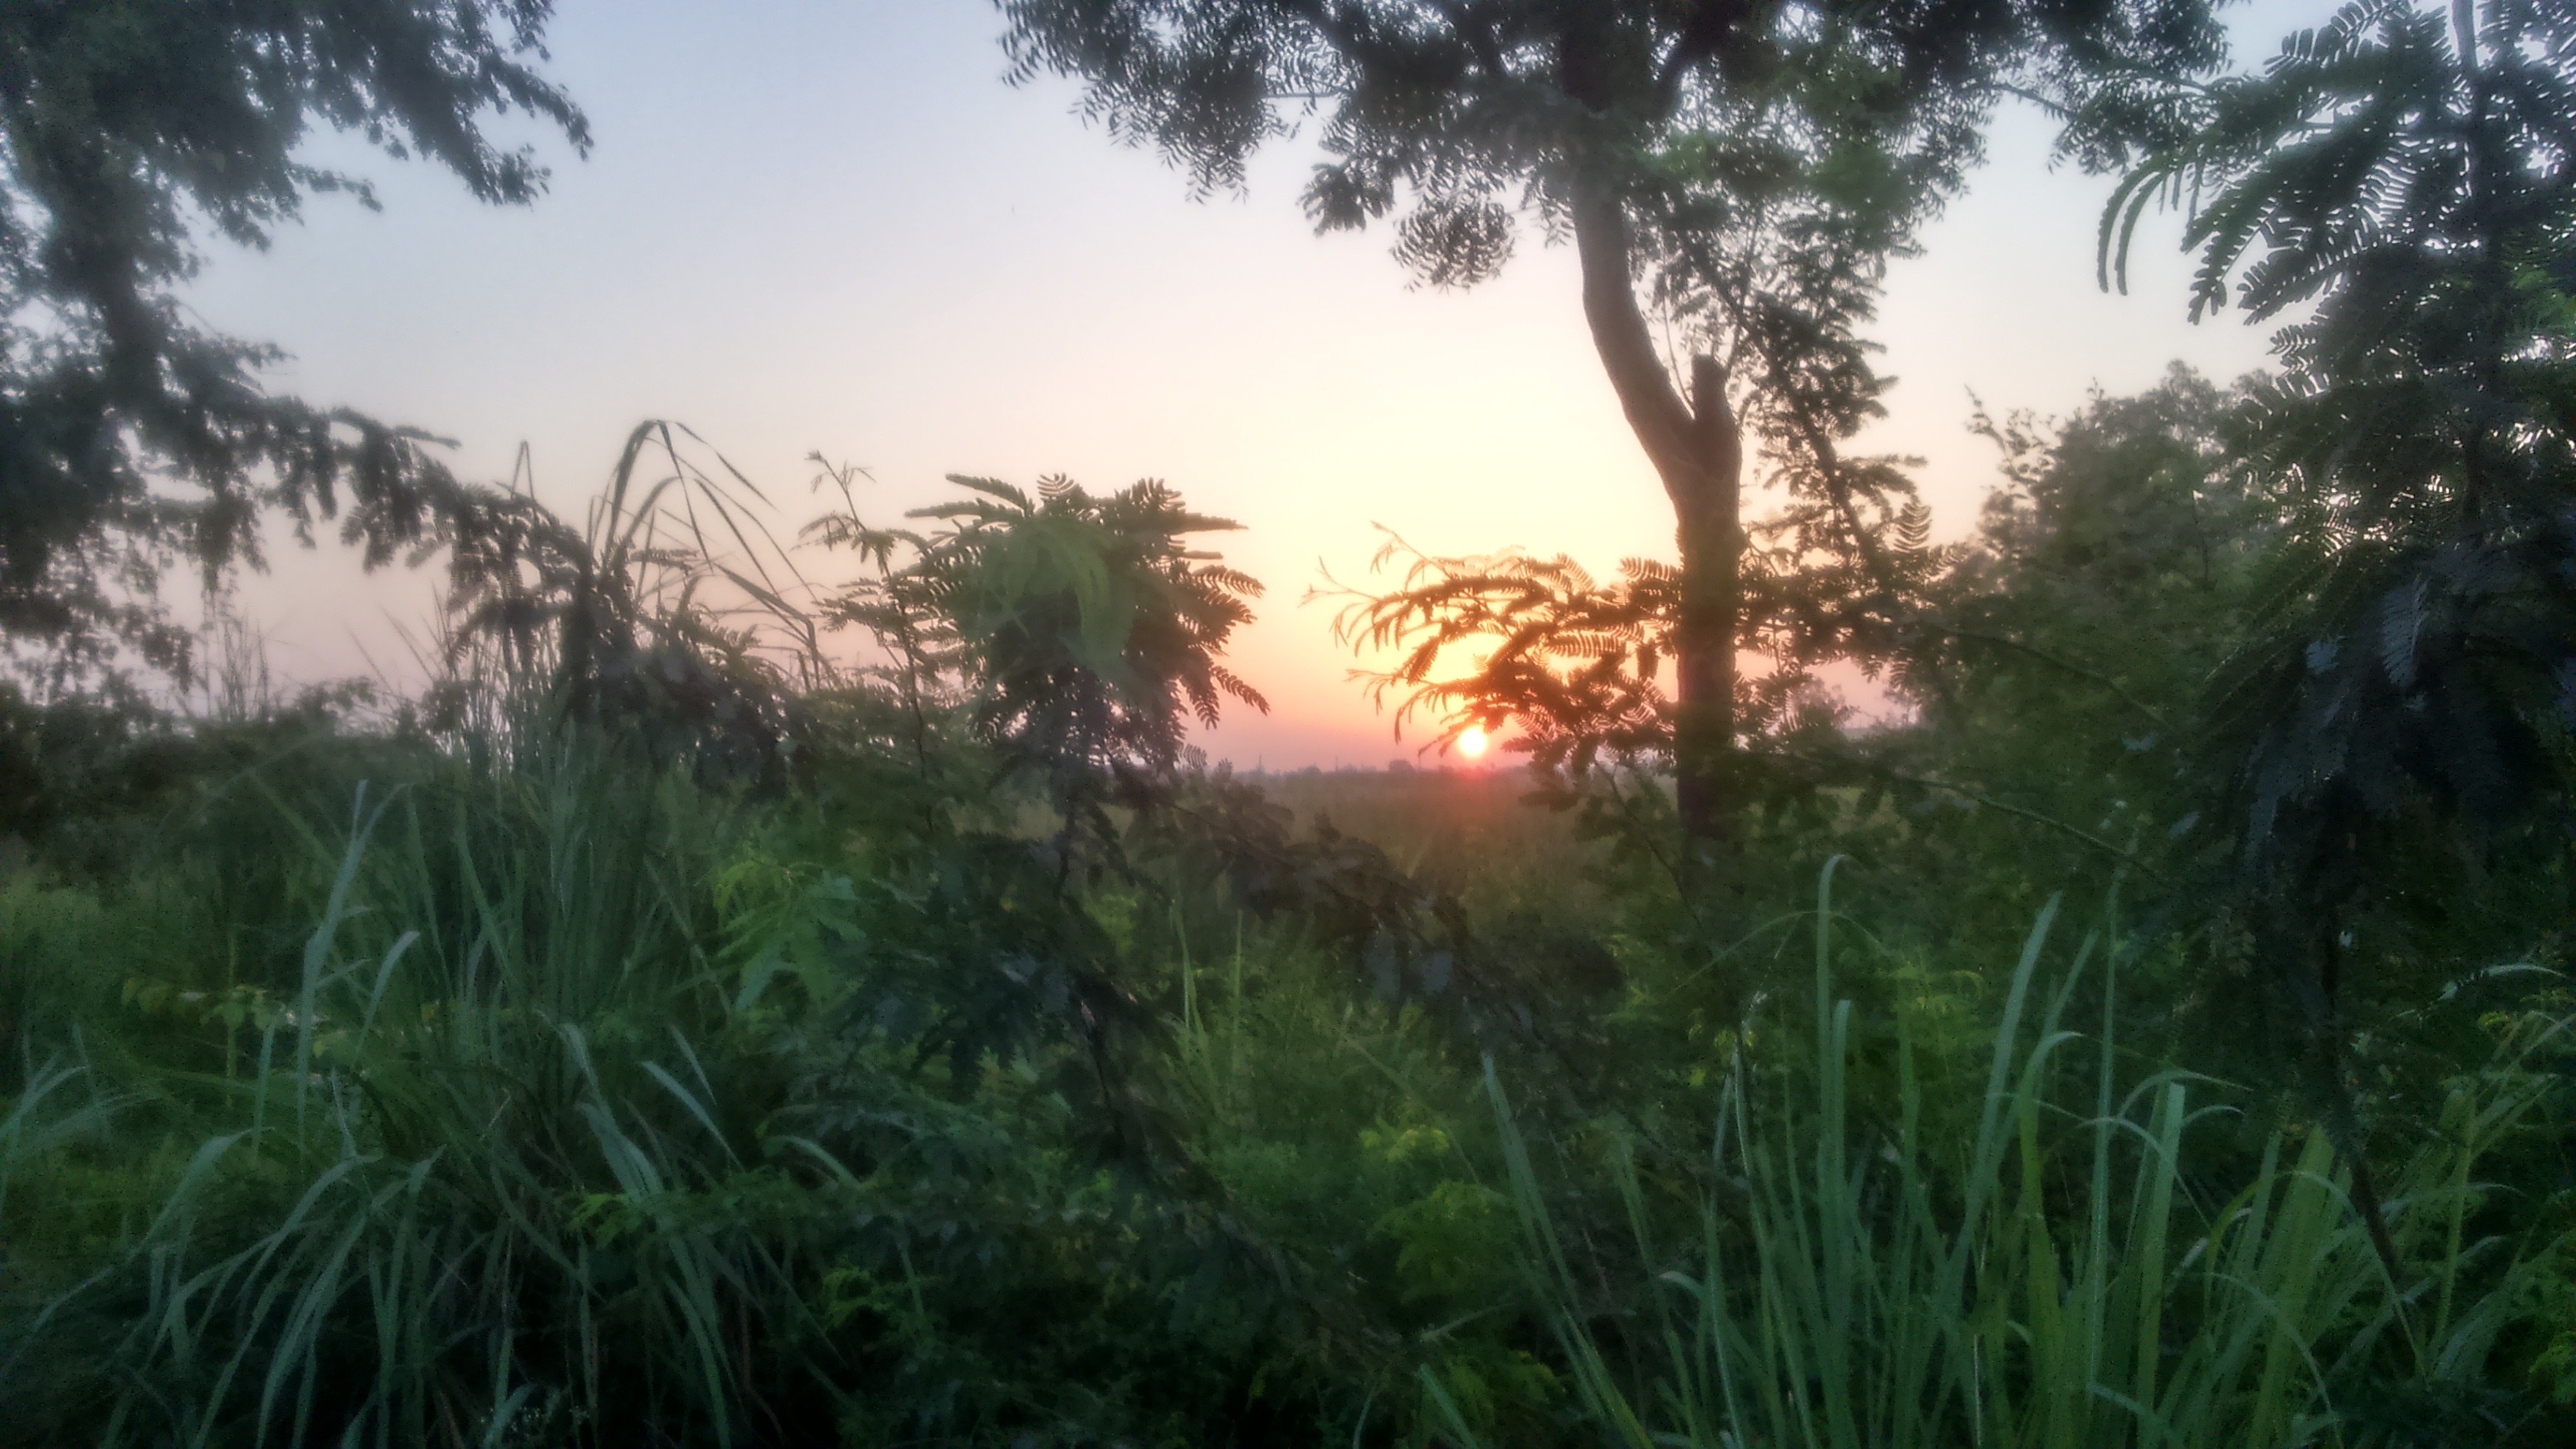
grass, field, meadow, prairie, sunlight, flower, jungle, soil, savanna, habitat, ecosystem, natural environment, grass family, arecales